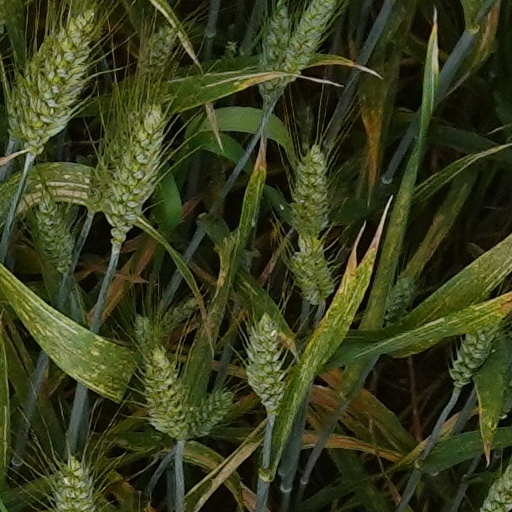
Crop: wheat